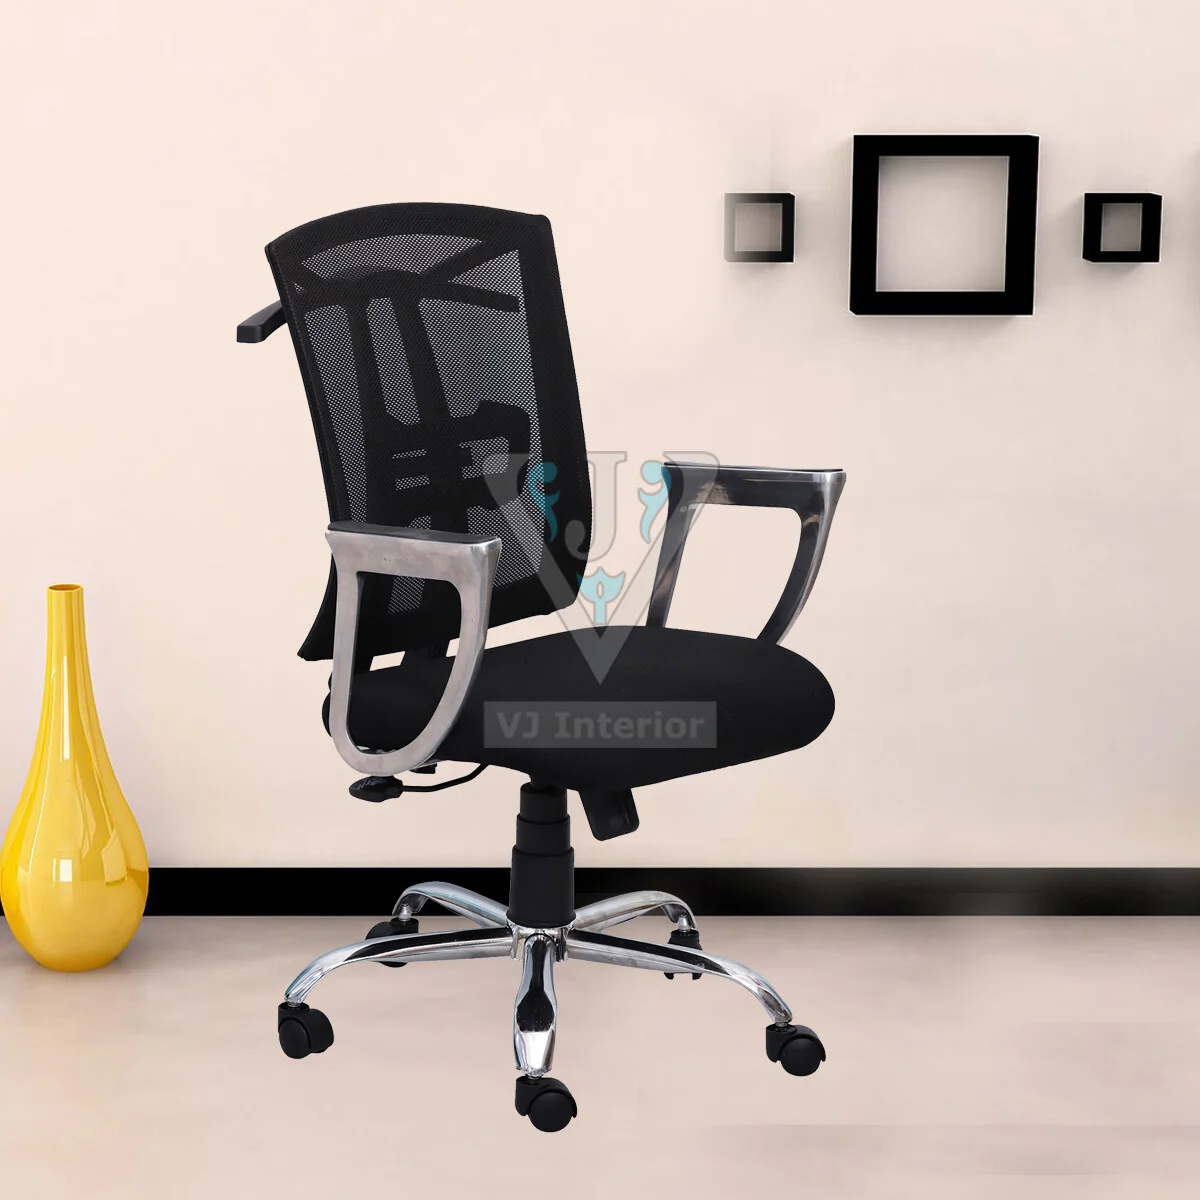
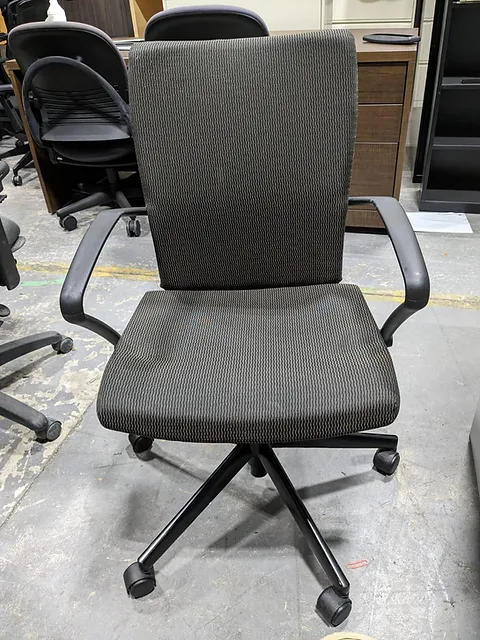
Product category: items_chair
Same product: no